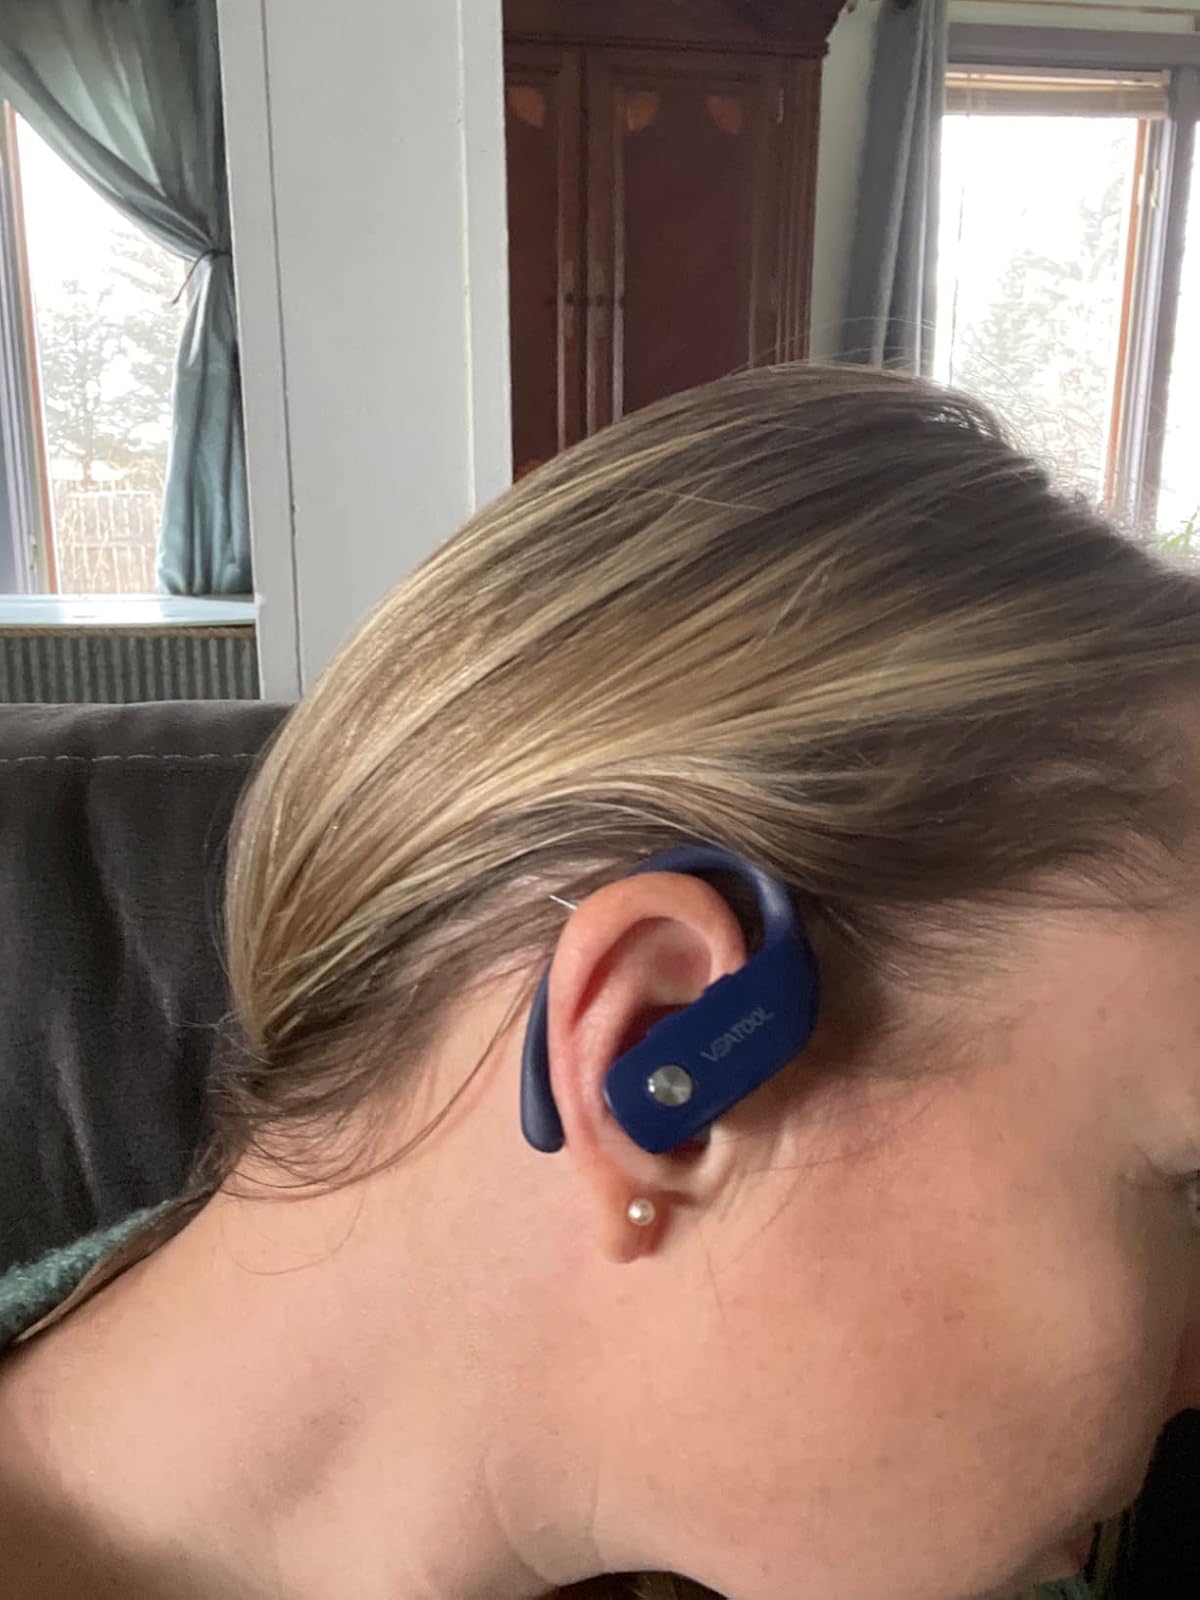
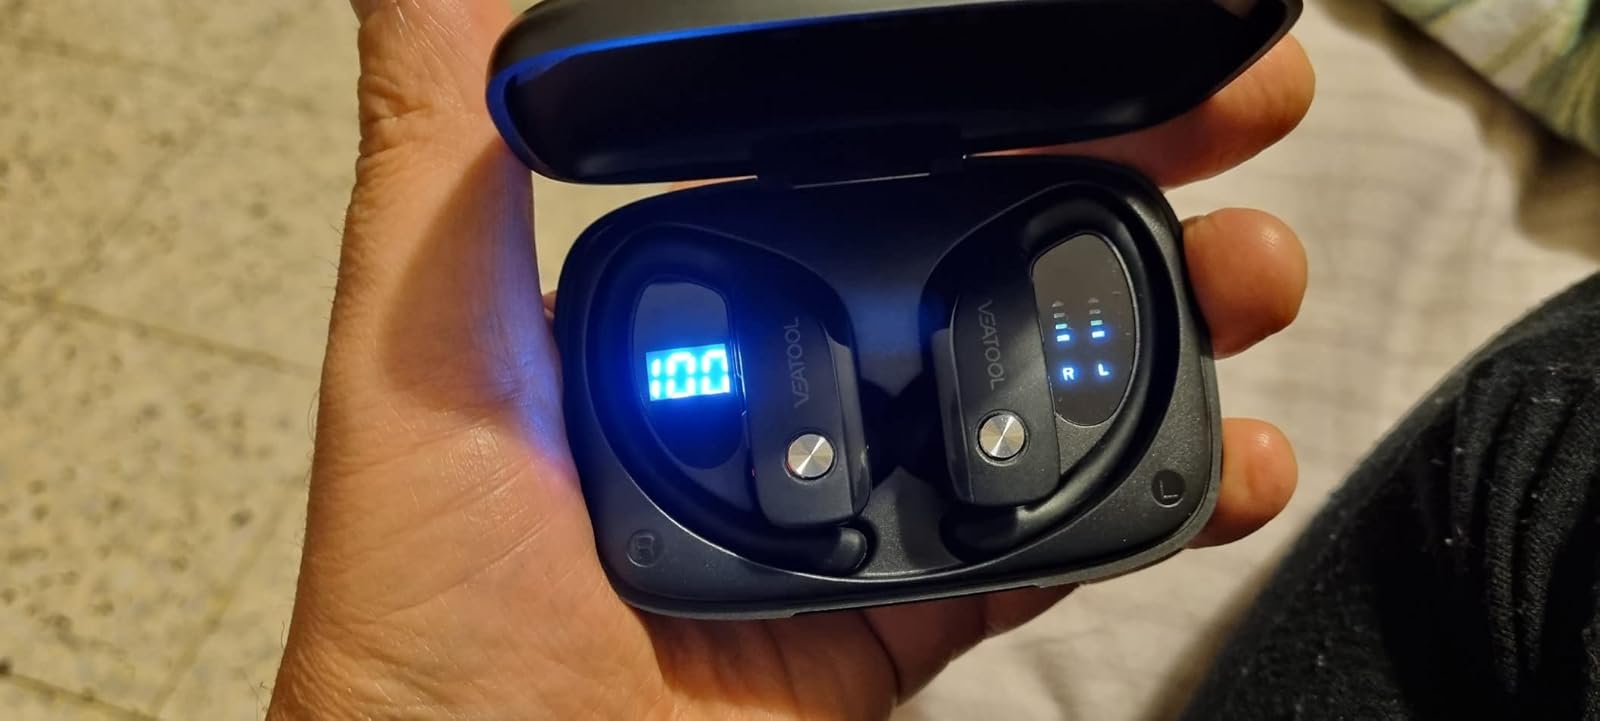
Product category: earbuds
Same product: no